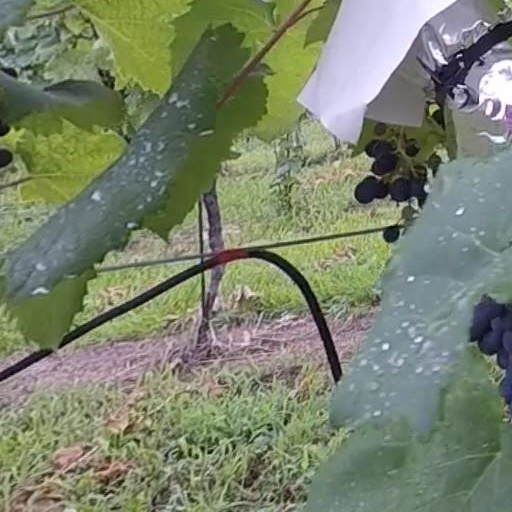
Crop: grape